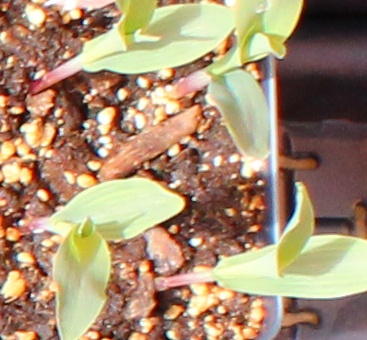
Label: Corn